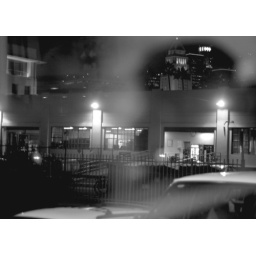
Reflection in window of train at night. Union Station, Los Angeles, CA